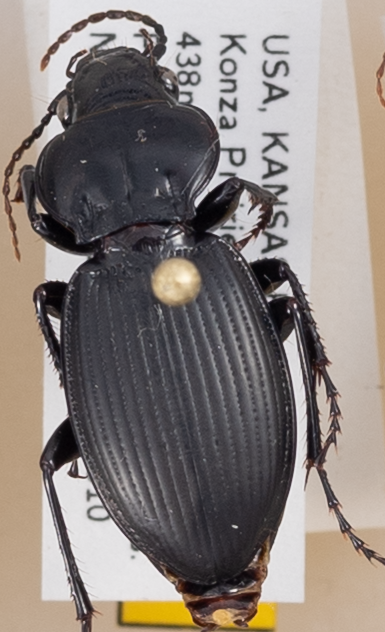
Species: Cyclotrachelus sodalis colossus
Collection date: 2018-09-10 04:00:00
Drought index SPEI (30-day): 1.85
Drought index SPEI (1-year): -0.9
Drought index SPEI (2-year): -0.86